Big Tex

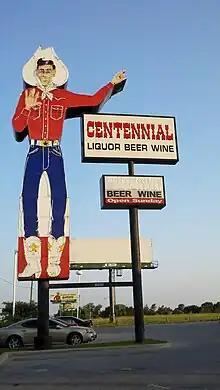
Centennial Liquor sign in Dallas, Texas, referencing Big Tex.

Al Jones, a disc jockey for WRR FM 101.1, was the first voice of Big Tex, and would fill the role until the fair ended in 1955. Radio announcer Jim Lowe, the most well-known voice of Big Tex, began performing his voice in 1956. He continued to provide his voice up until 1982 when he departed from the role for unknown reasons, in which Bob Sonnemaker stepped into the role for the next four years. Lowe would then resume voicing him again in 1987, he continued to provide his voice for eleven more years until his retirement after the 1998 State Fair, due to health issues.